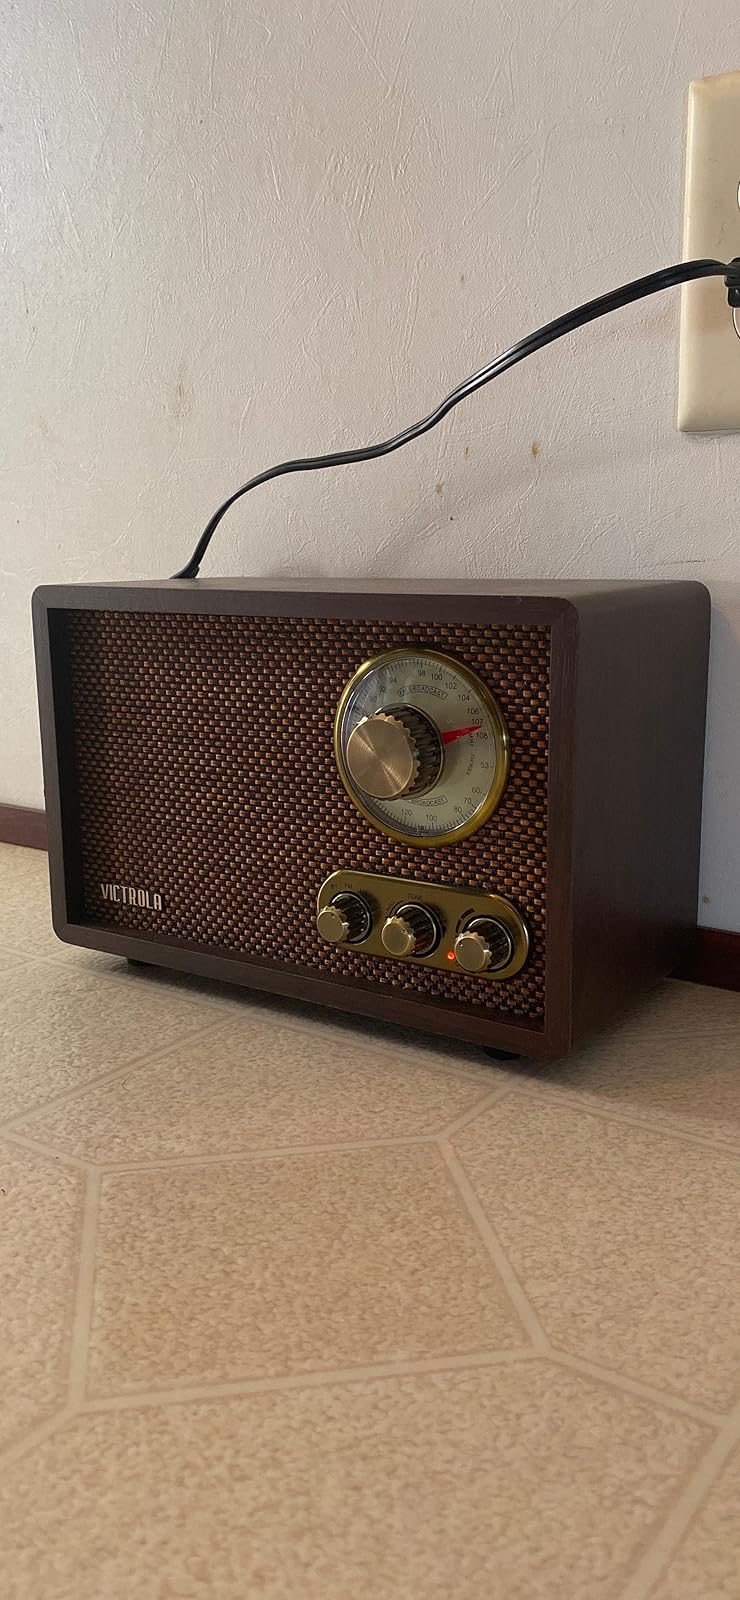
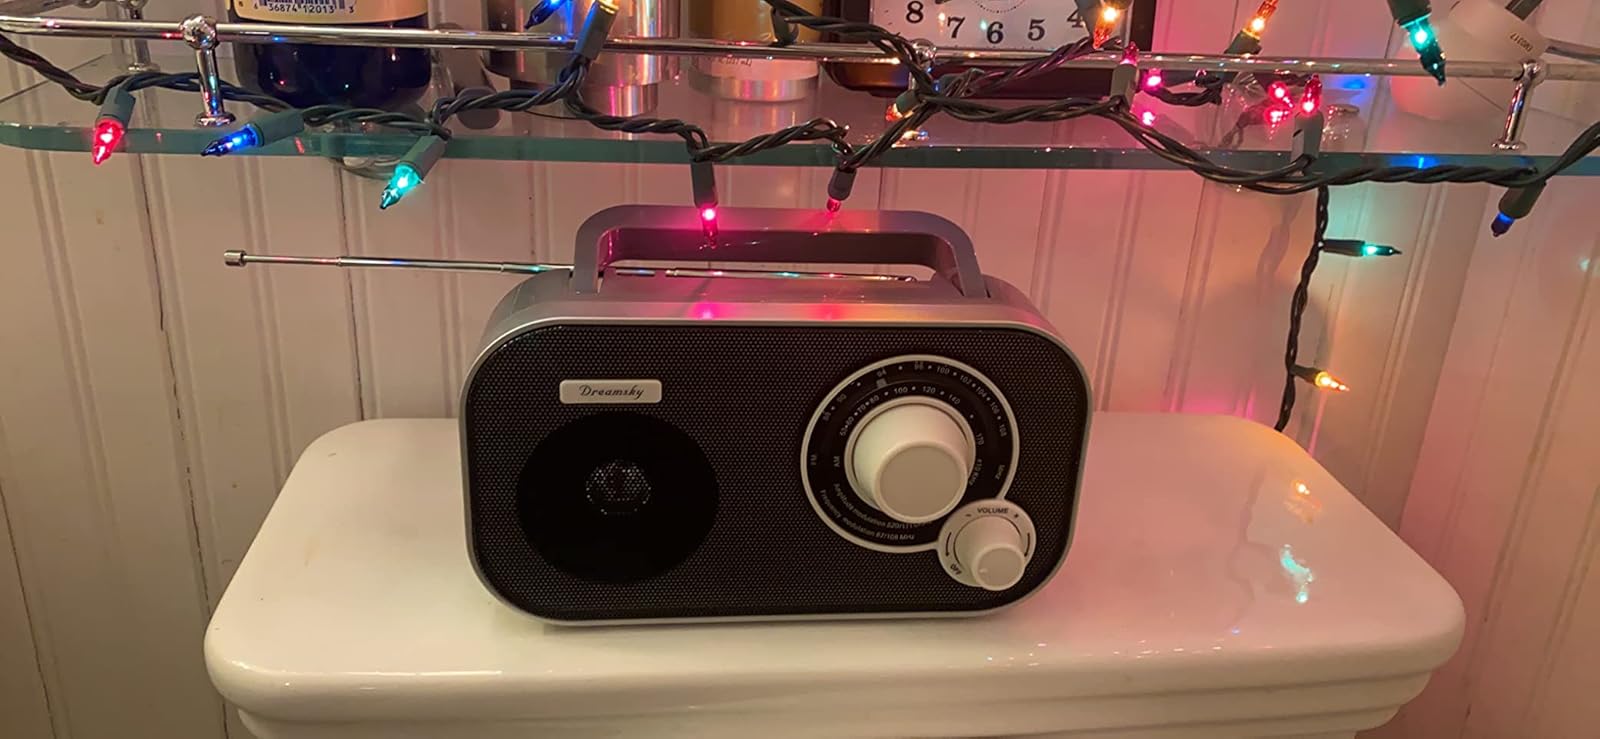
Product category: radio
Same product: no